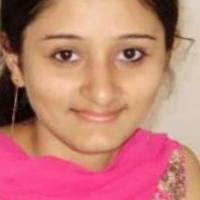
Age group: age 21-30